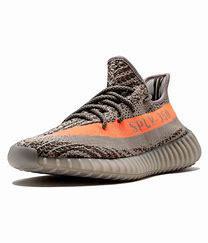
Brand: Adidas
Model: Yeezy